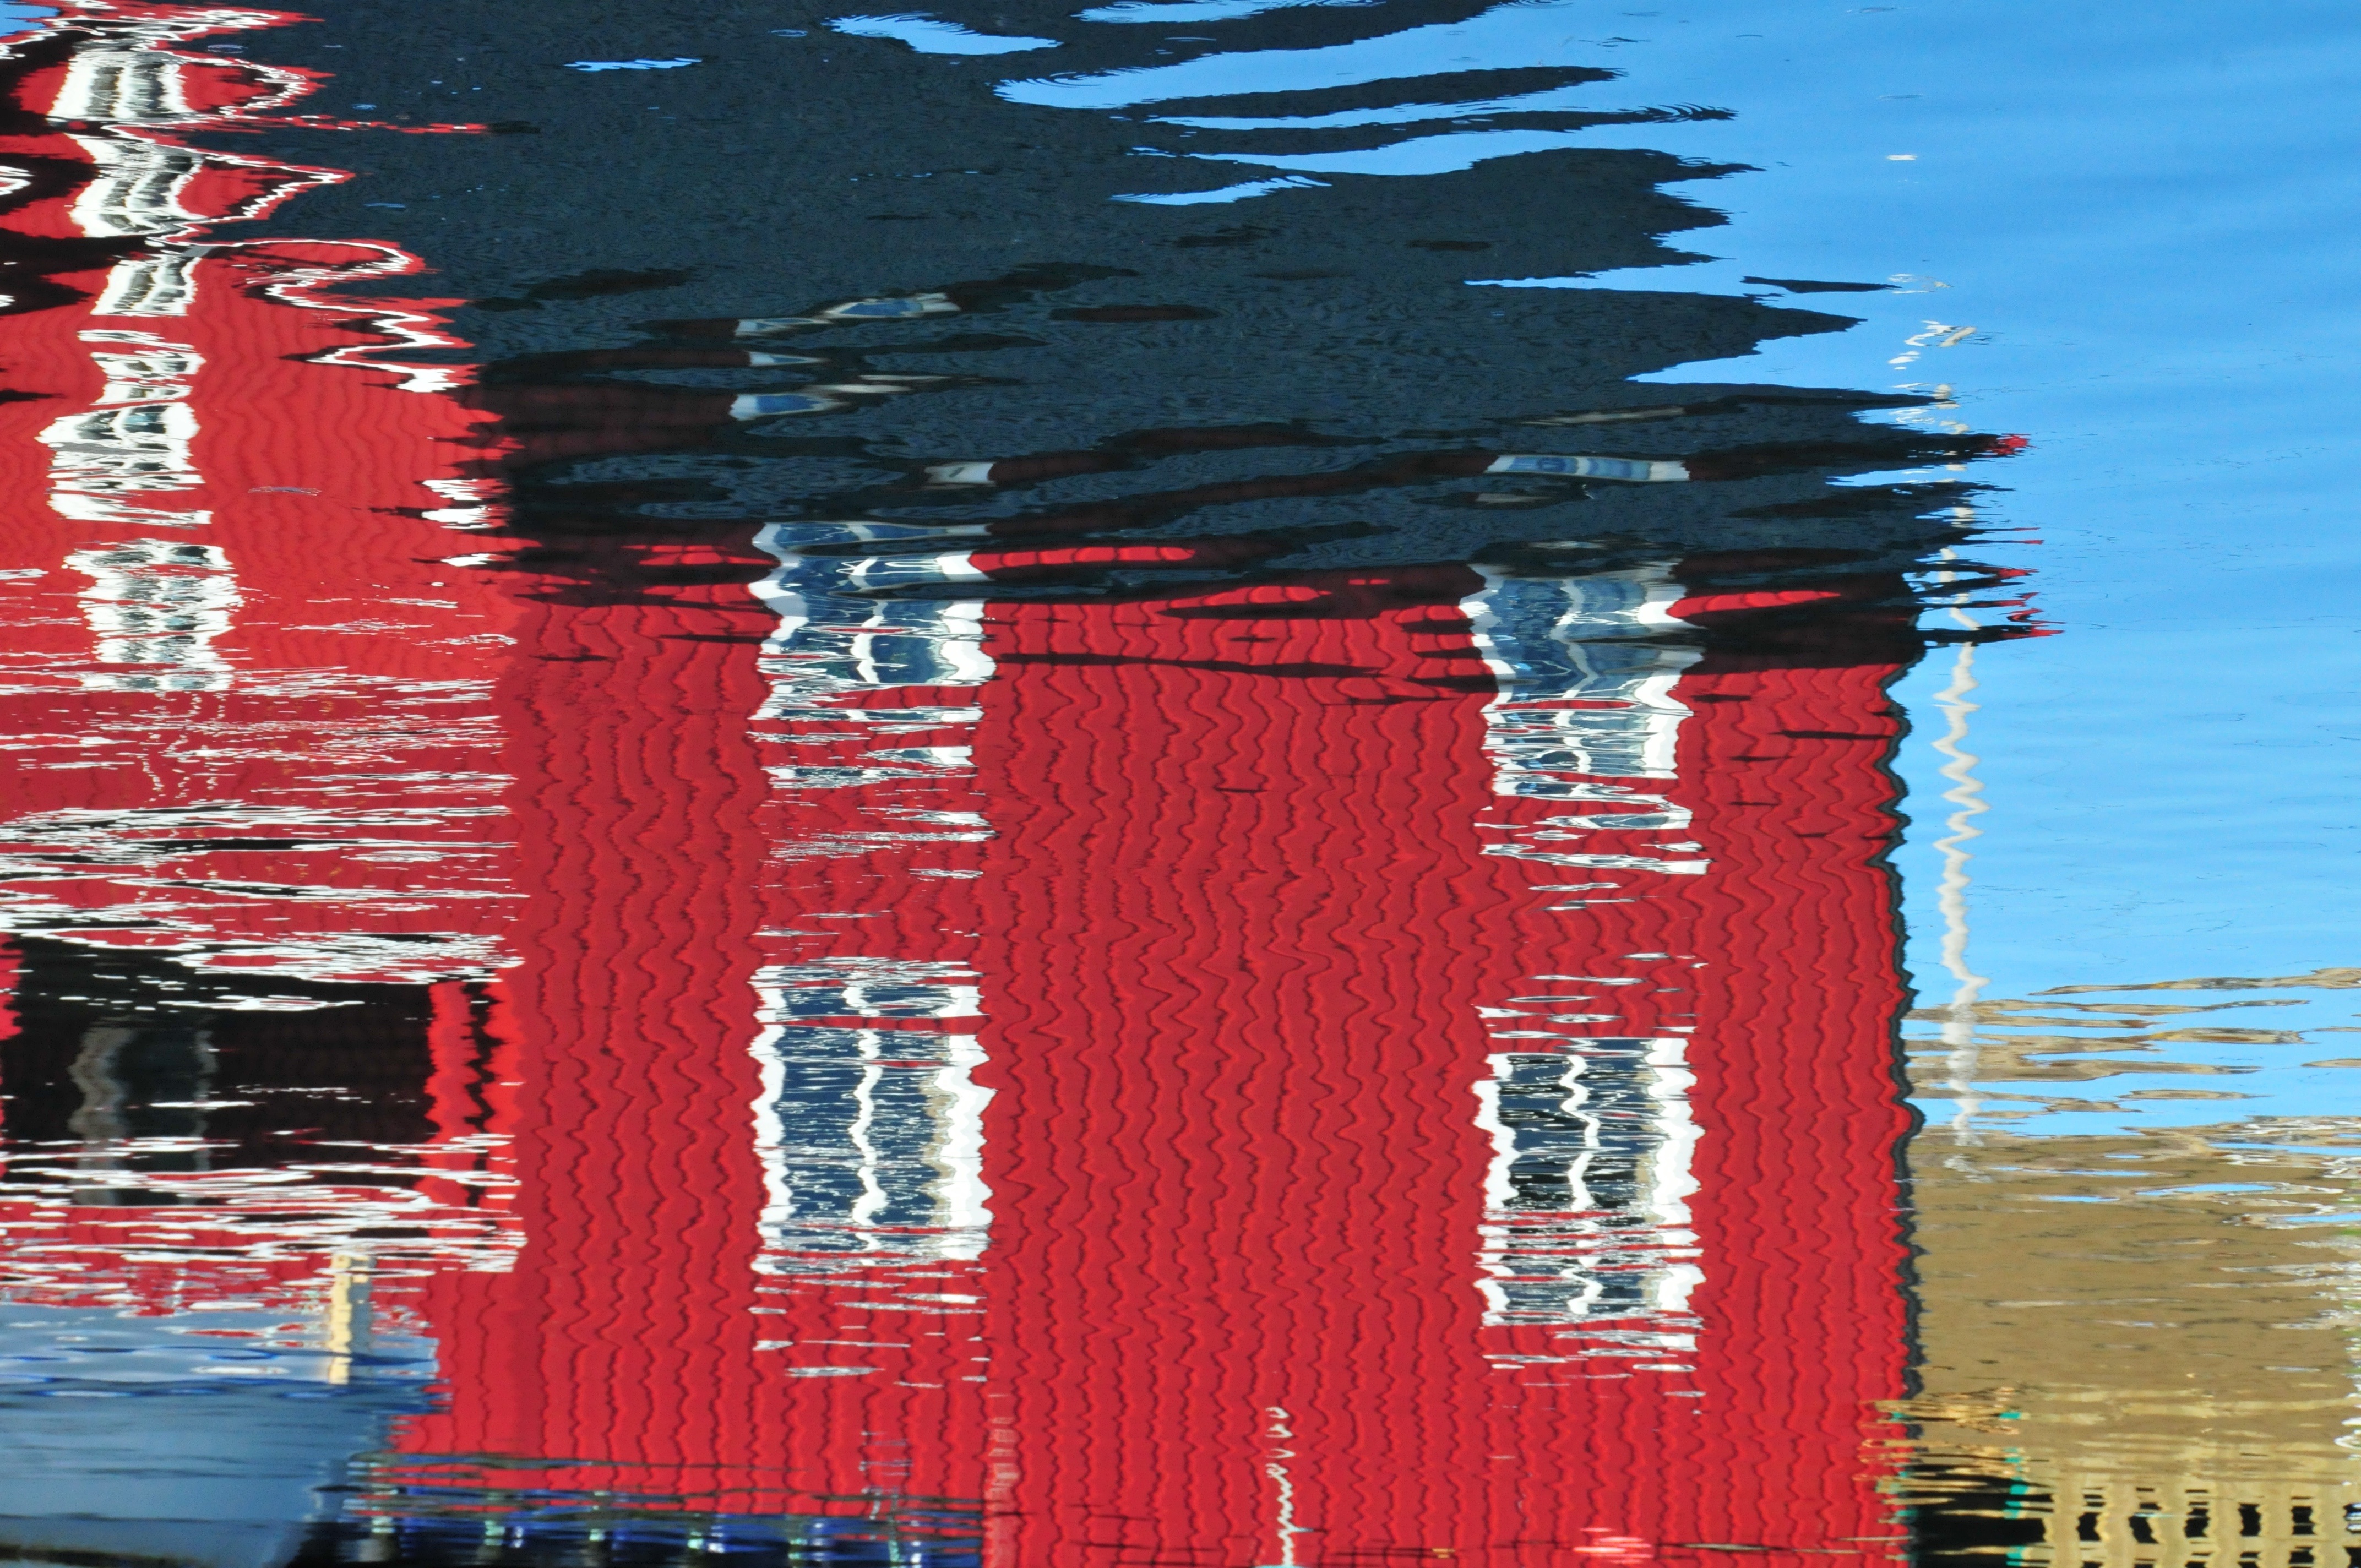
water, nature, light, wave, wet, summer, ripple, reflection, red, color, blue, art, poster, modern art, water ripple, red house, water background, water wave, acrylic paint